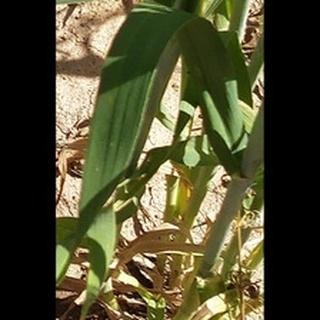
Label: healthy_wheat